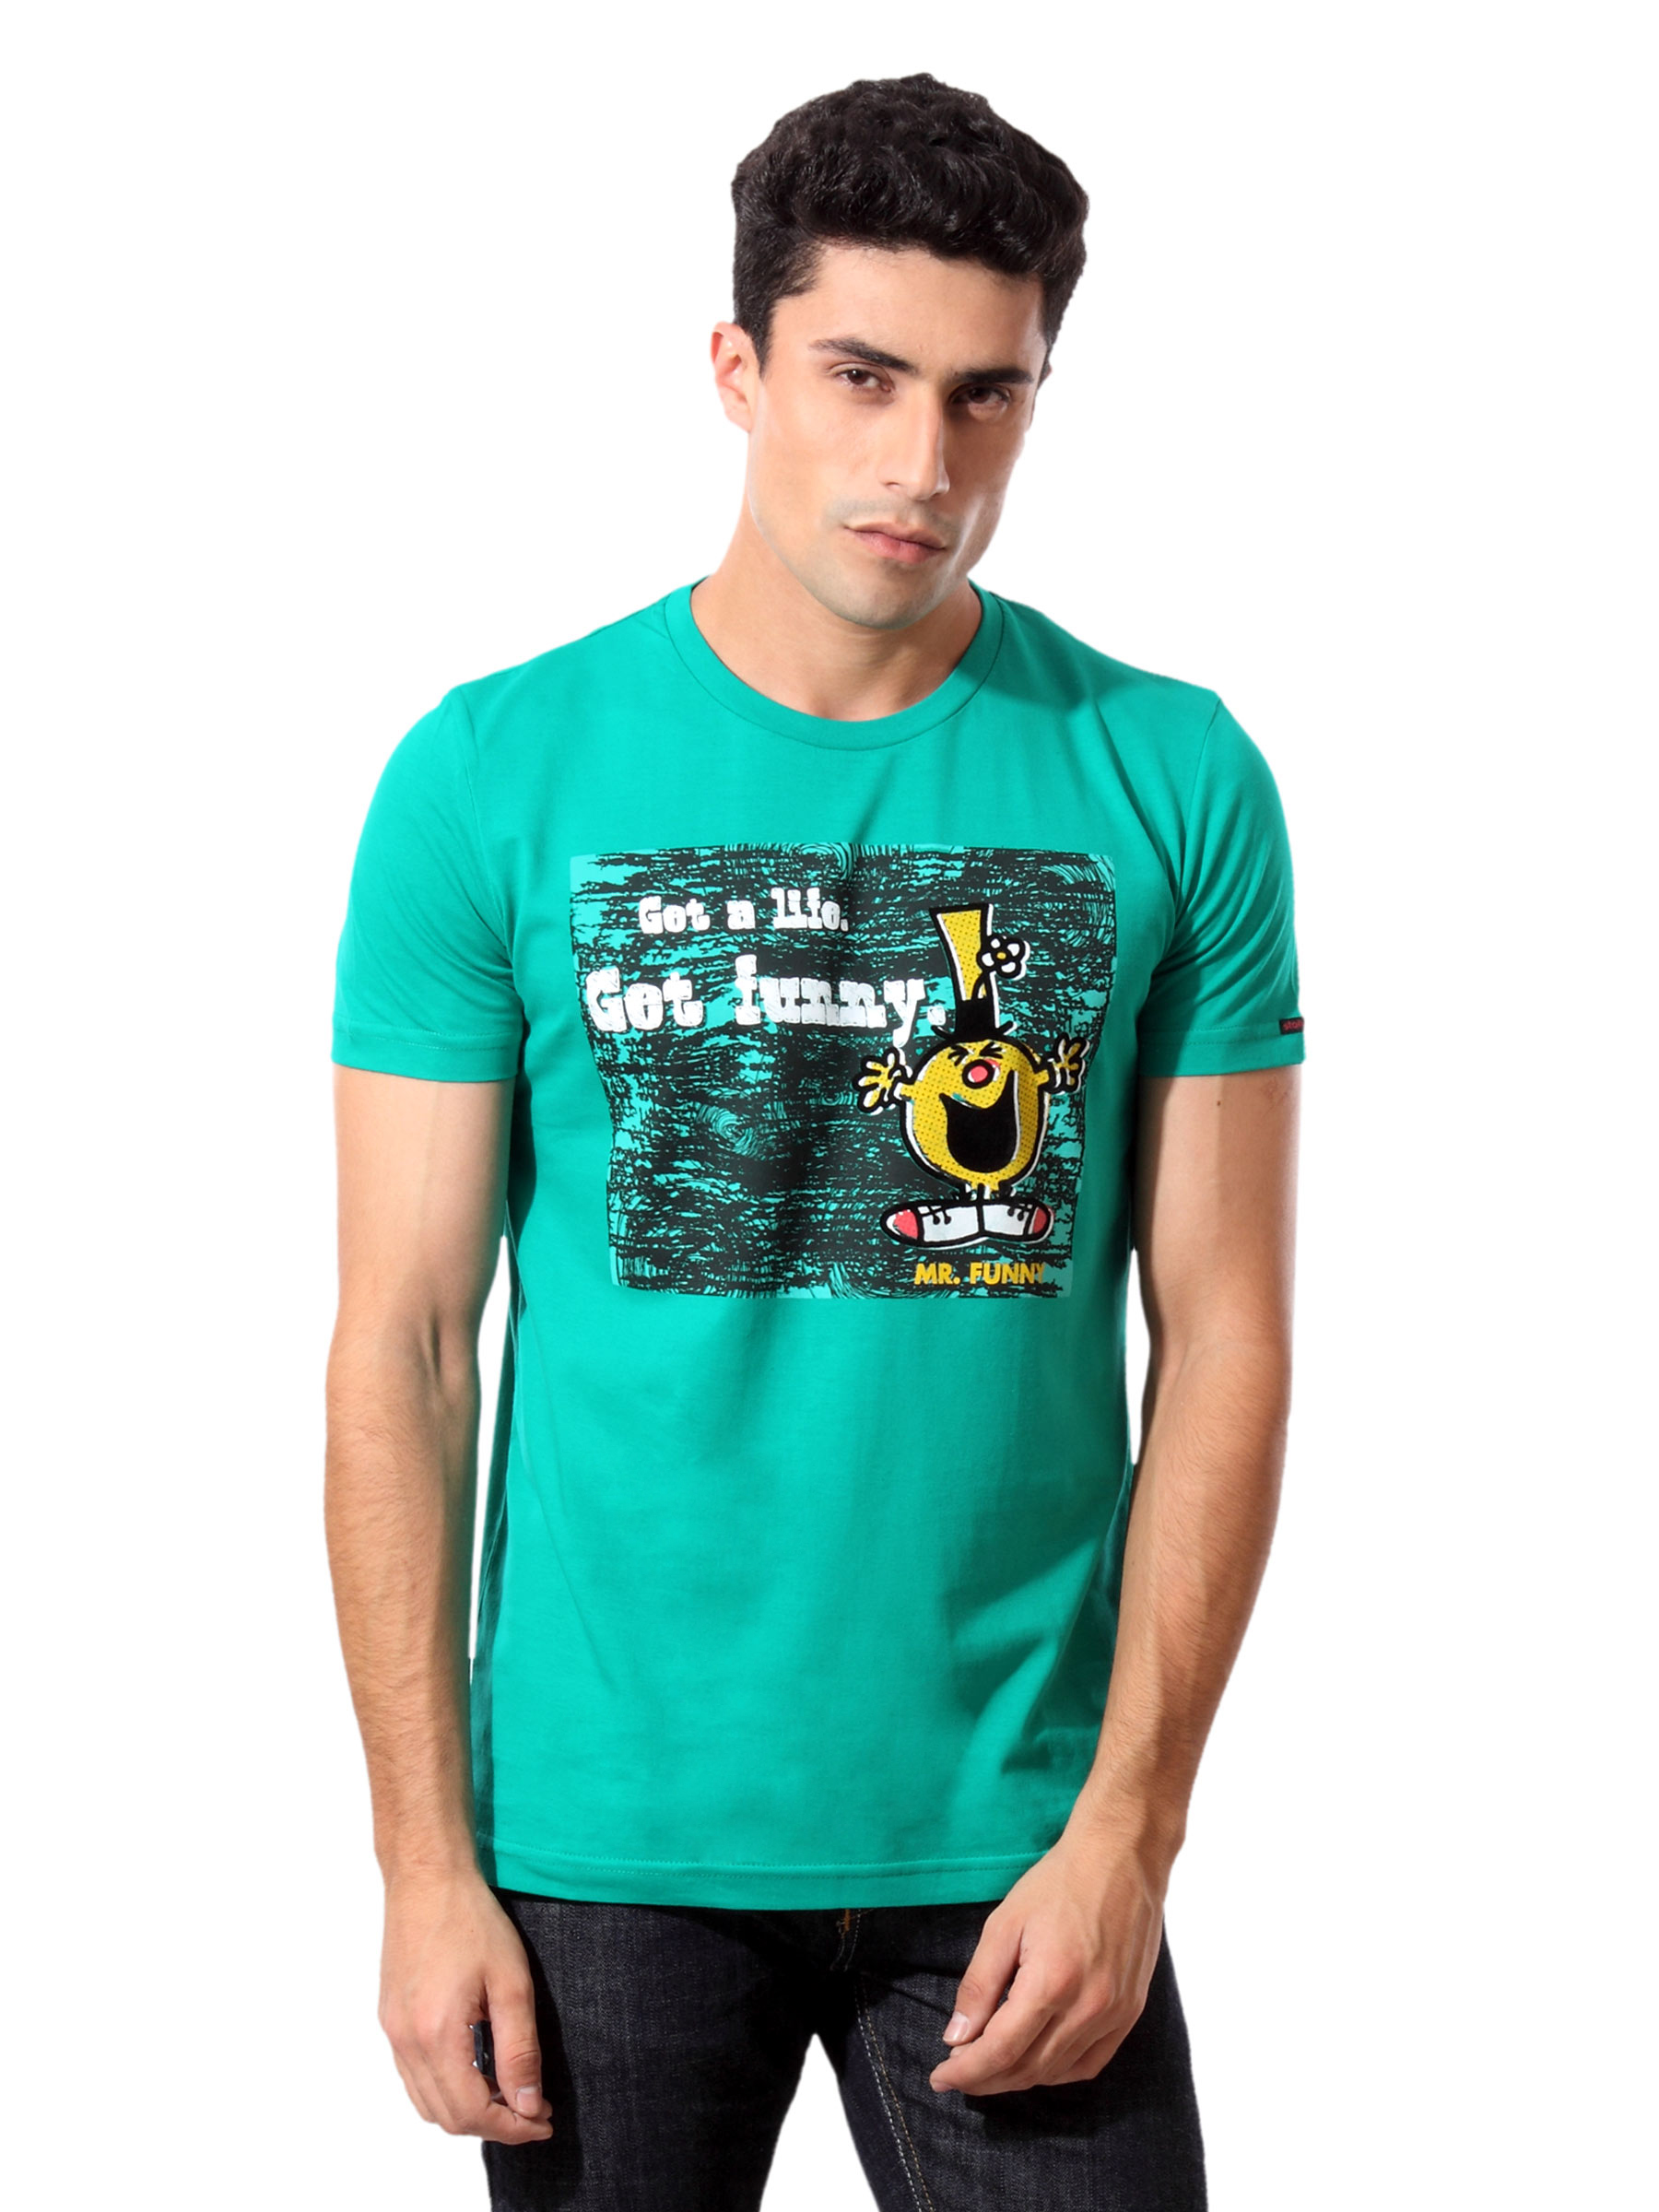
Mr. Men Green Get Funny T-shirt
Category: Apparel / Topwear / Tshirts
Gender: Men
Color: Green
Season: Summer 2012
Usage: Casual